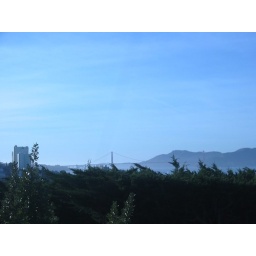
and another, i think that's the golden gate bridge out there lost in the haze.